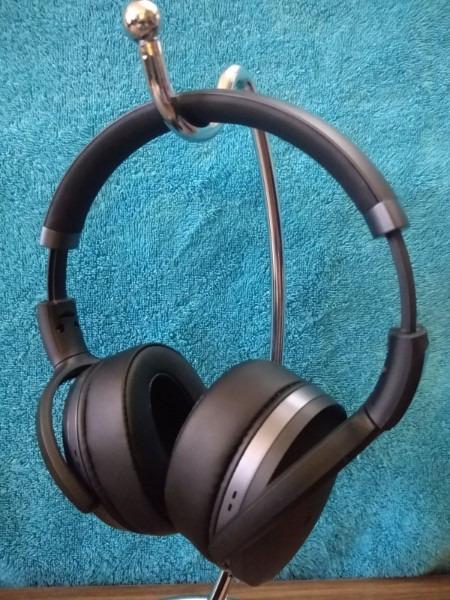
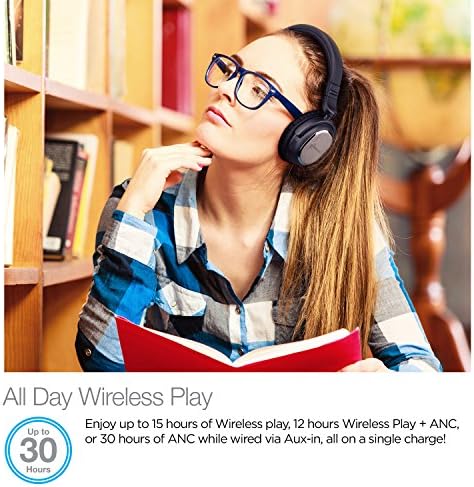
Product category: headphones
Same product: no